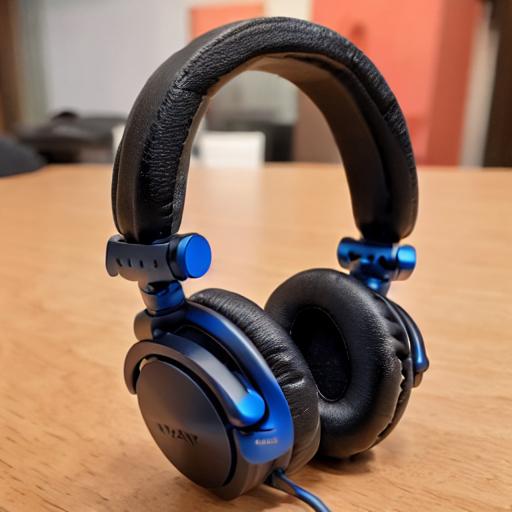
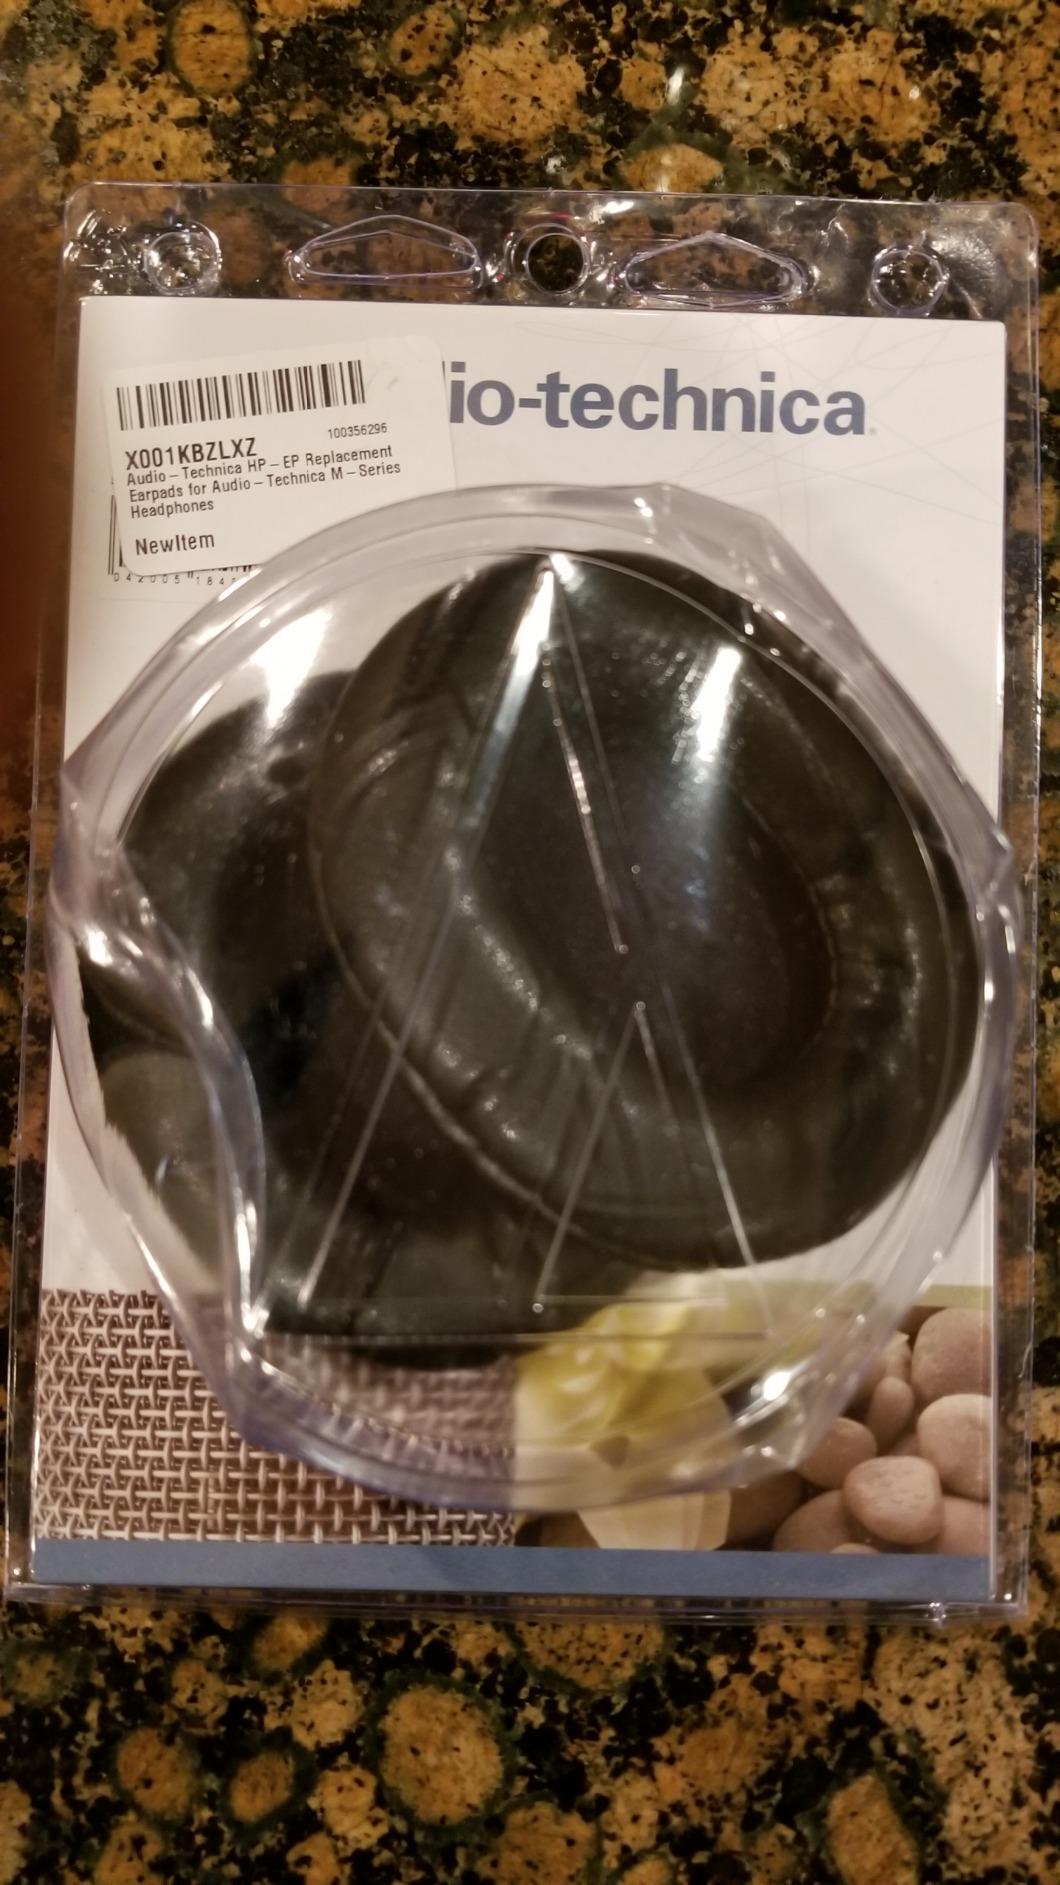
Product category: headphones
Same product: no